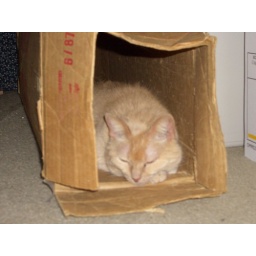
Happiness is sleeping in the Christmas tree box